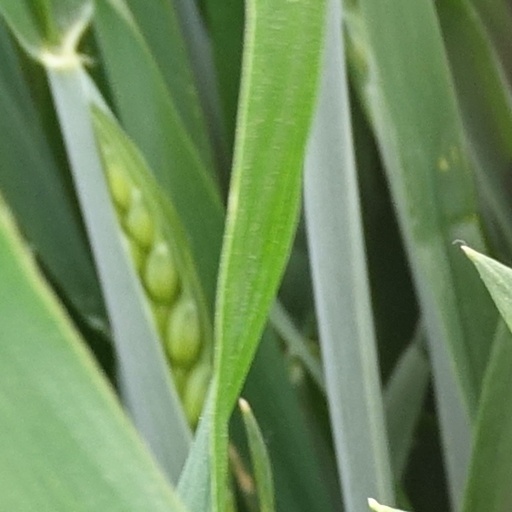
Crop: wheat